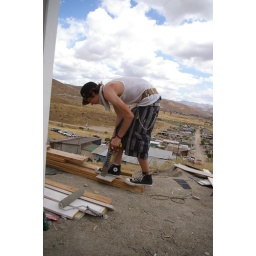
Site 14 outside Tecate Mexico building a house by the TKA students.